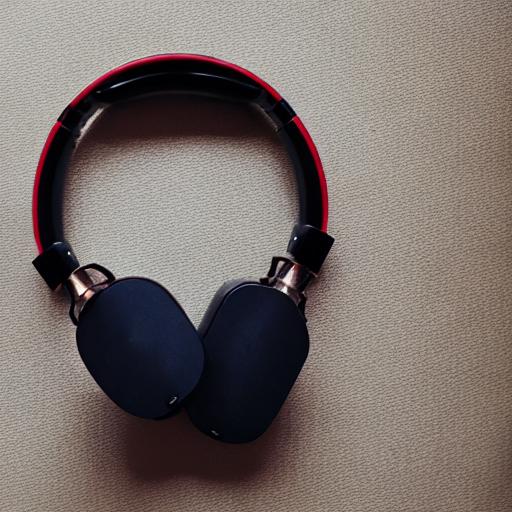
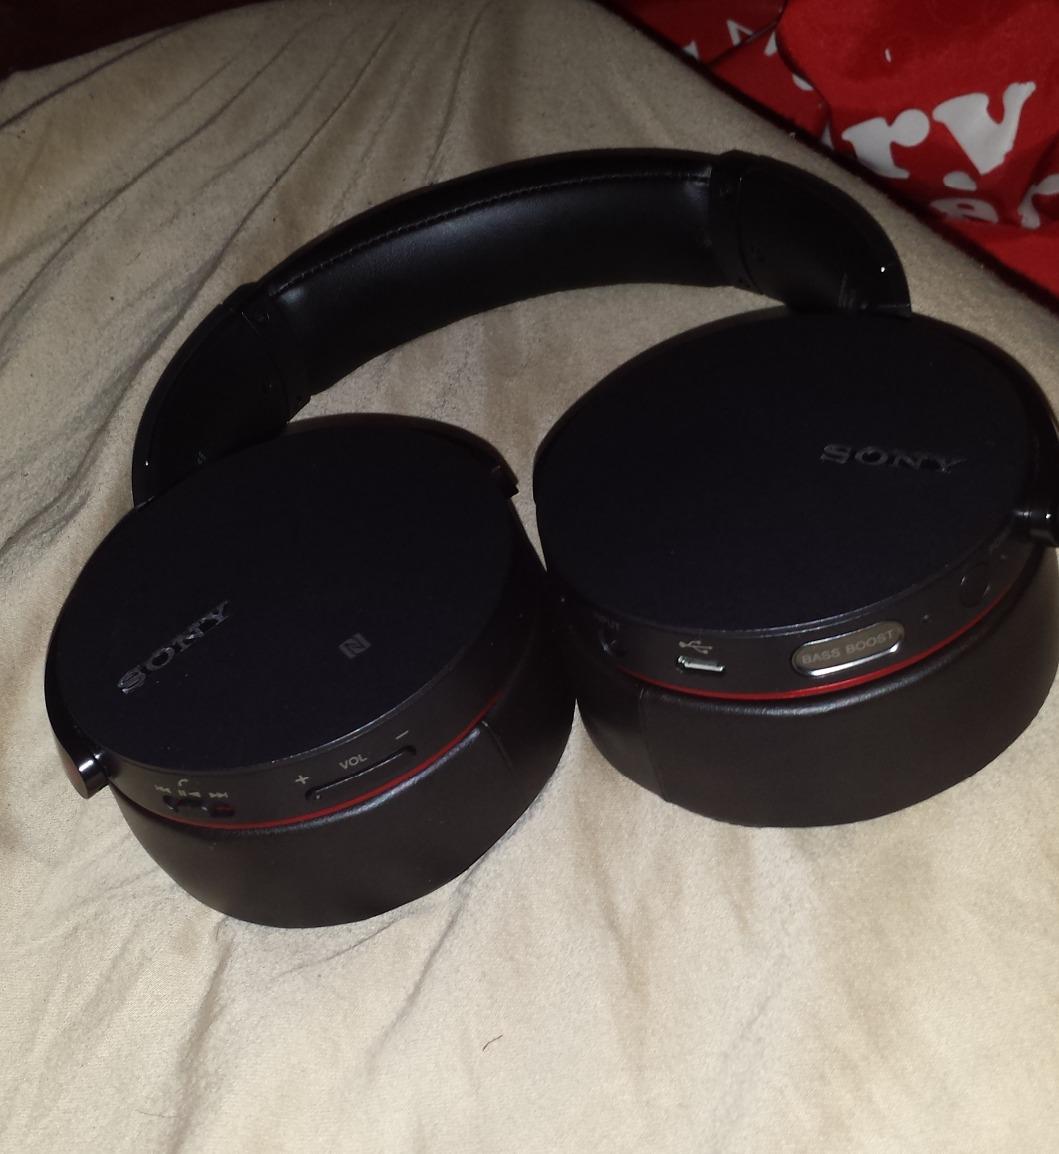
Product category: headphones
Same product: no